Evangelium Longum

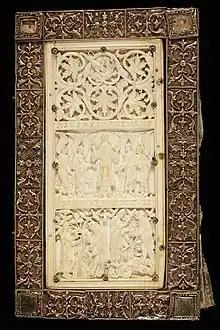
Back of the cover of the Evangelium longum

The crucial element of the Evangelium longum’s cover are the two ivory plaques that were carved by Tuotilo. Now as then, their size is considered extraordinary. Ekkehard writes that the plaques are of a dimension, "as if the elephant furnished with such teeth had been a giant compared to his conspecifics". Pieces of bone were used in order to mend holes in the ivory.